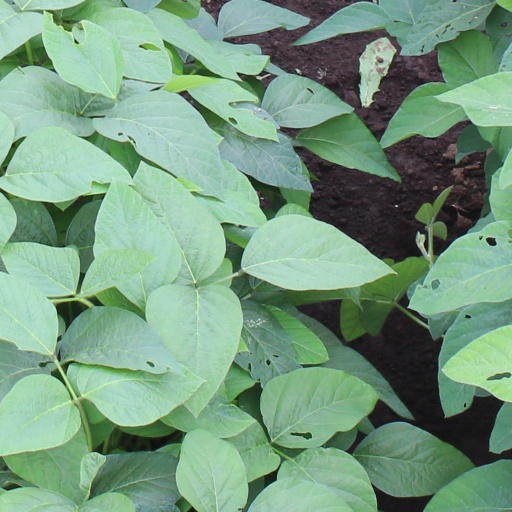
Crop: soybean